VMM-161

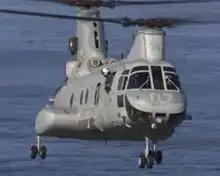
CH-46E

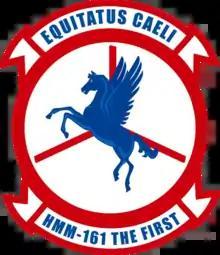
Old HMM-161 insignia.

In 1990 they deployed on 17 August to Saudi Arabia as part of MAG-70, 7th Marine Expeditionary Brigade in support of Operation Desert Shield. The squadron would eventually participate in Operation Desert Storm in Saudi Arabia and Kuwait. In 1995, they participated in Operation United Shield, the withdrawal of United Nations Forces from Somalia. By the end of the year, the unit had relocated to MCAS El Toro, California. In 1997, the Greyhawks deployed in March aboard the USS "Boxer" to the WESTPAC and Persian Gulf as the ACE for the 15th MEU(SOC), where they flew missions in support of Operation Southern Watch in Iraq. In February 1999, HMM-161 moved from MCAS El Toro to MCAS Miramar, California.